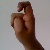
The image shows a hand gesture representing the letter 'X' in Indian Sign Language.